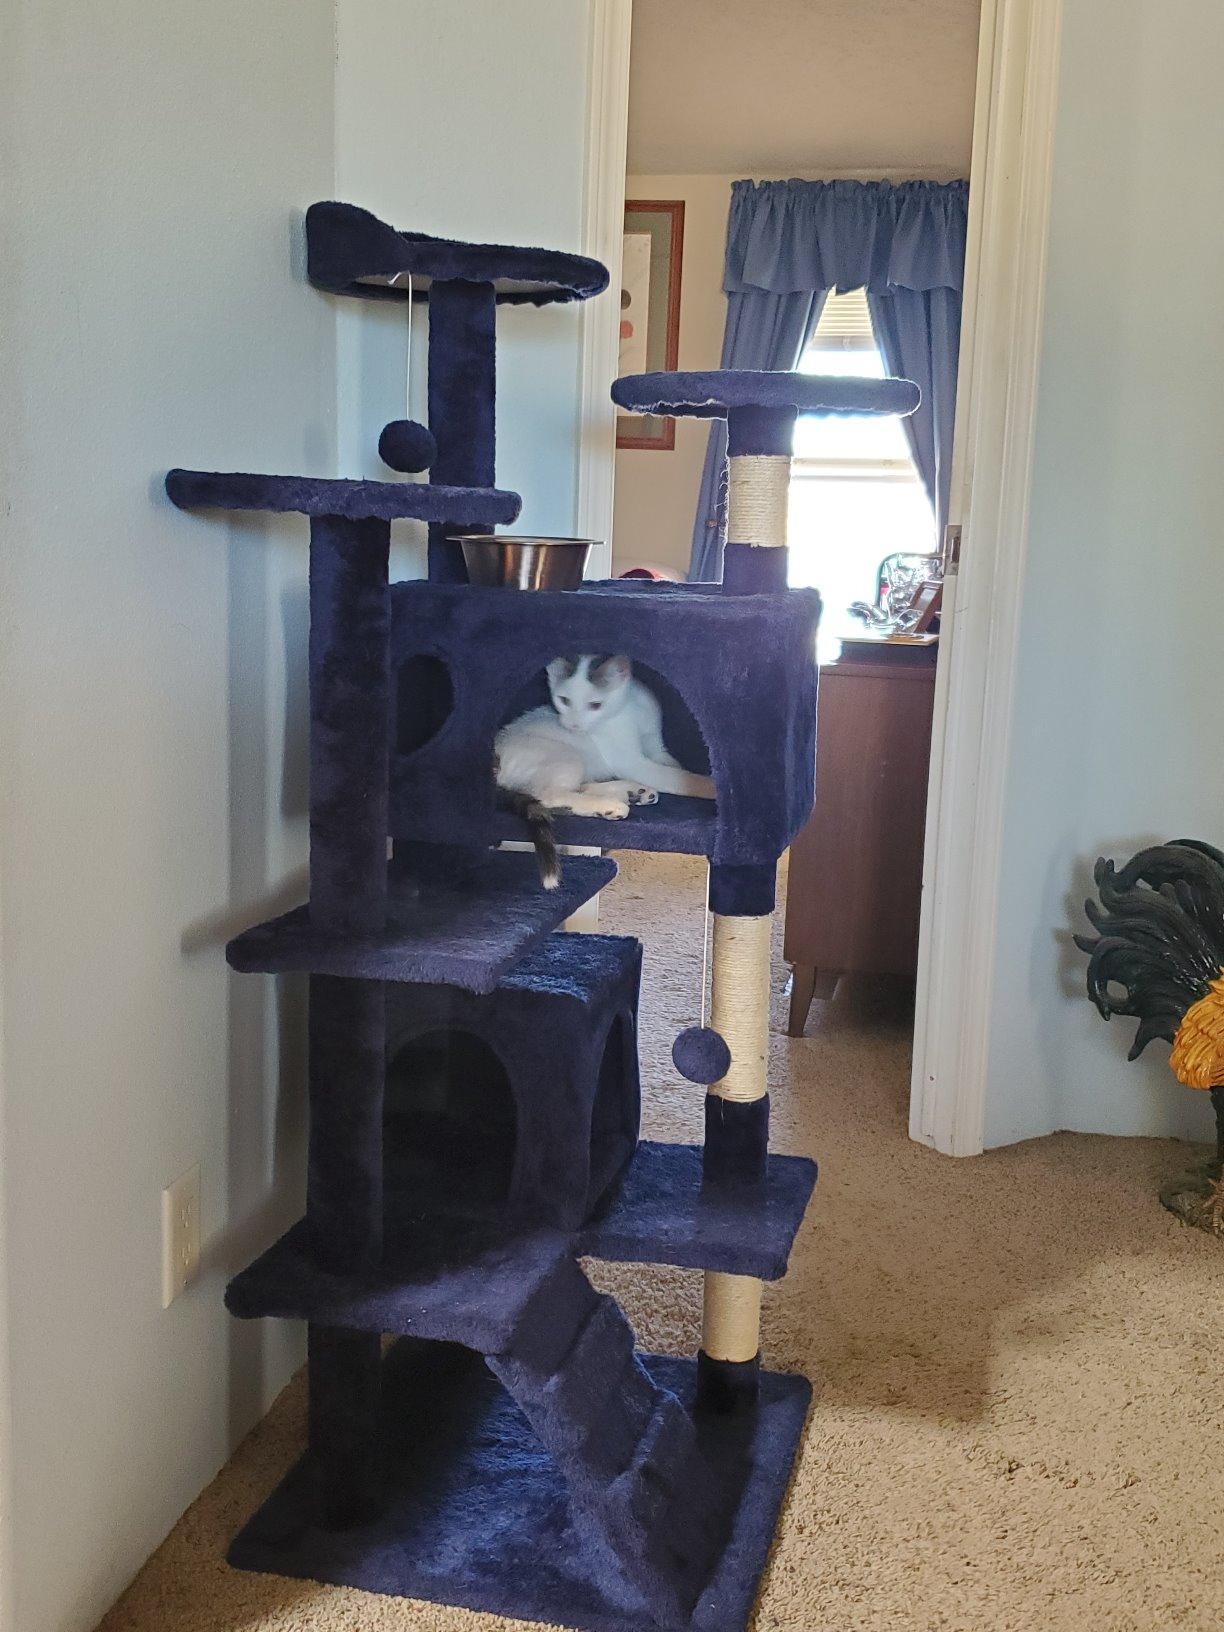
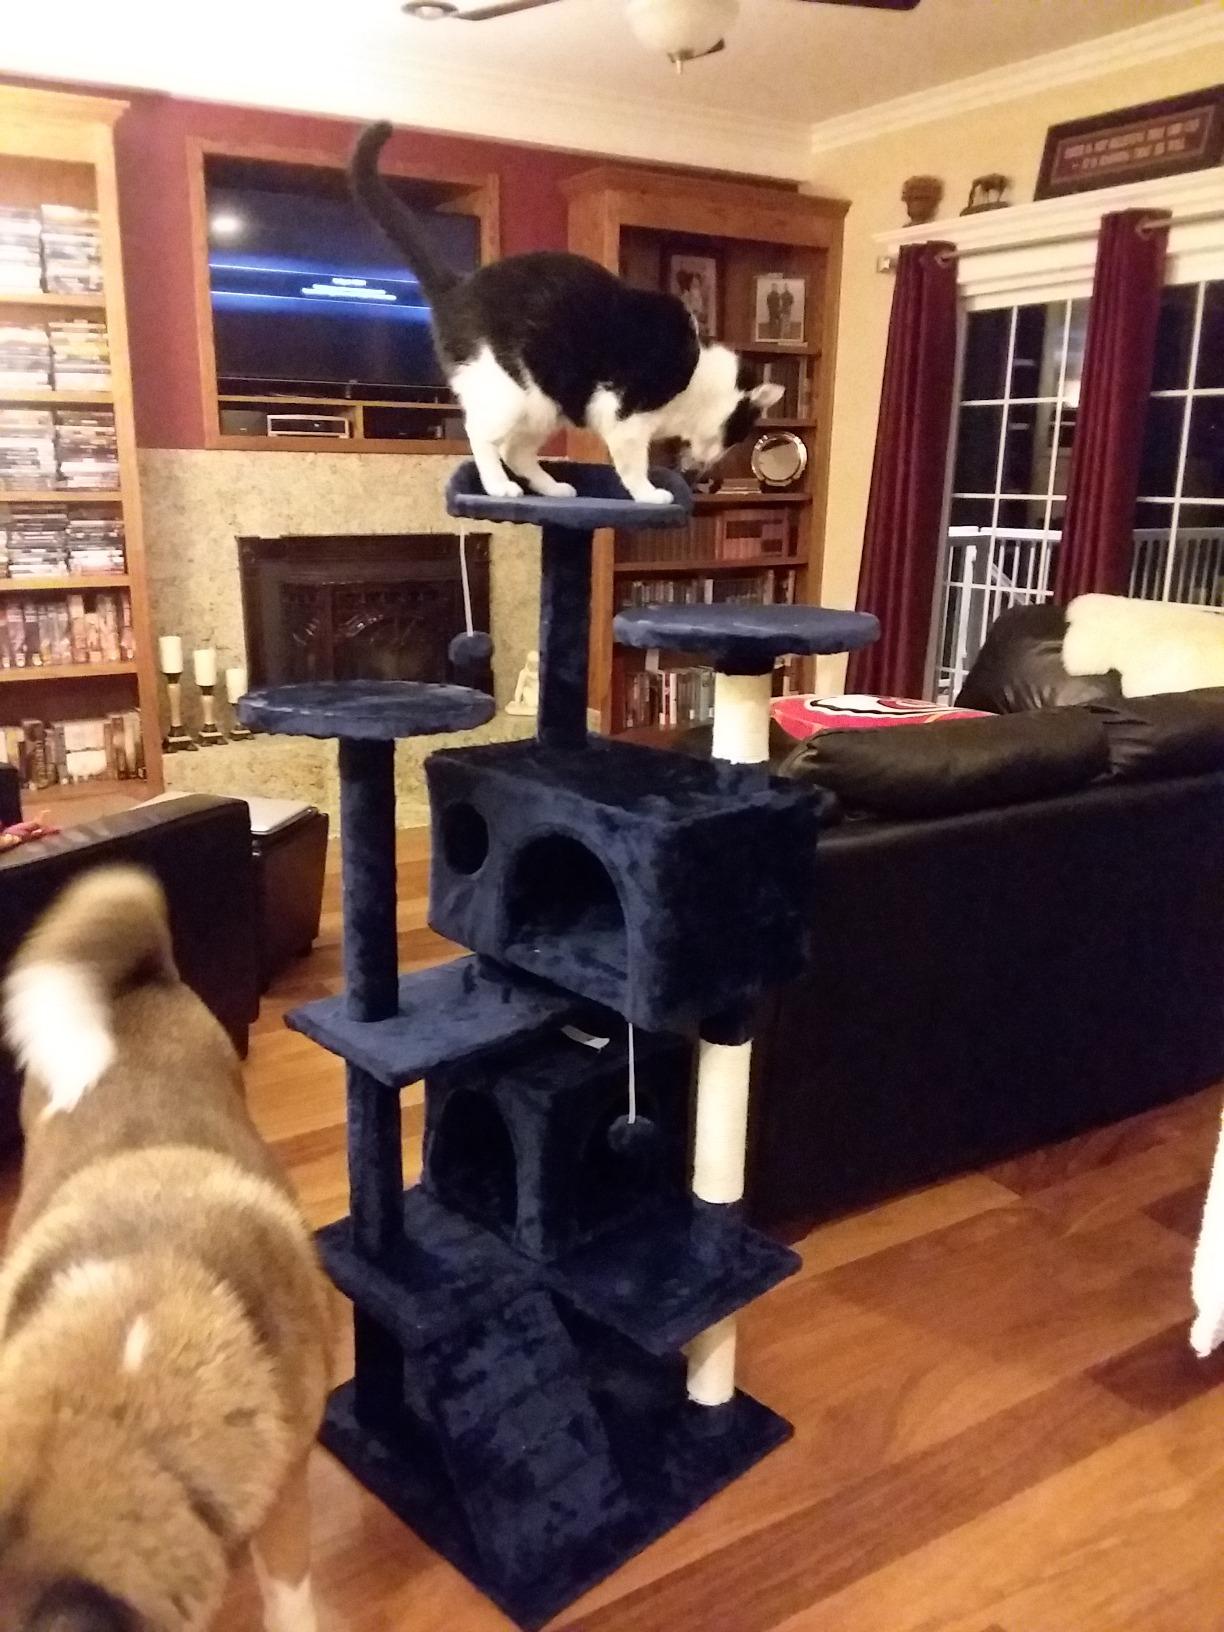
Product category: items_cat tree
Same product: yes